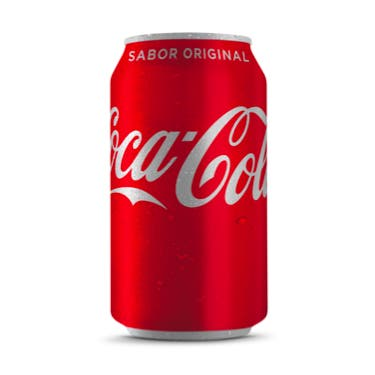
A Coca cola soda in a 354-milliliters  can